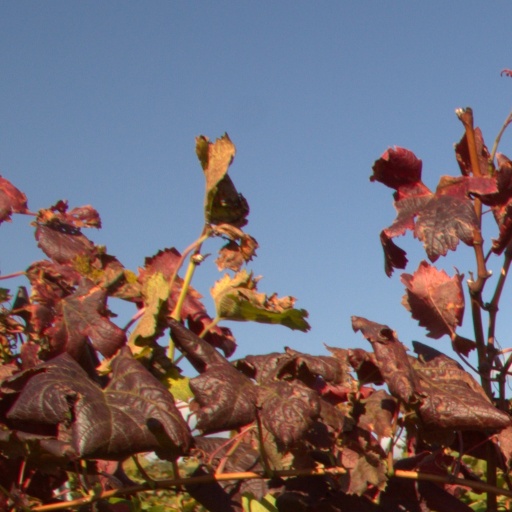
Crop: grape